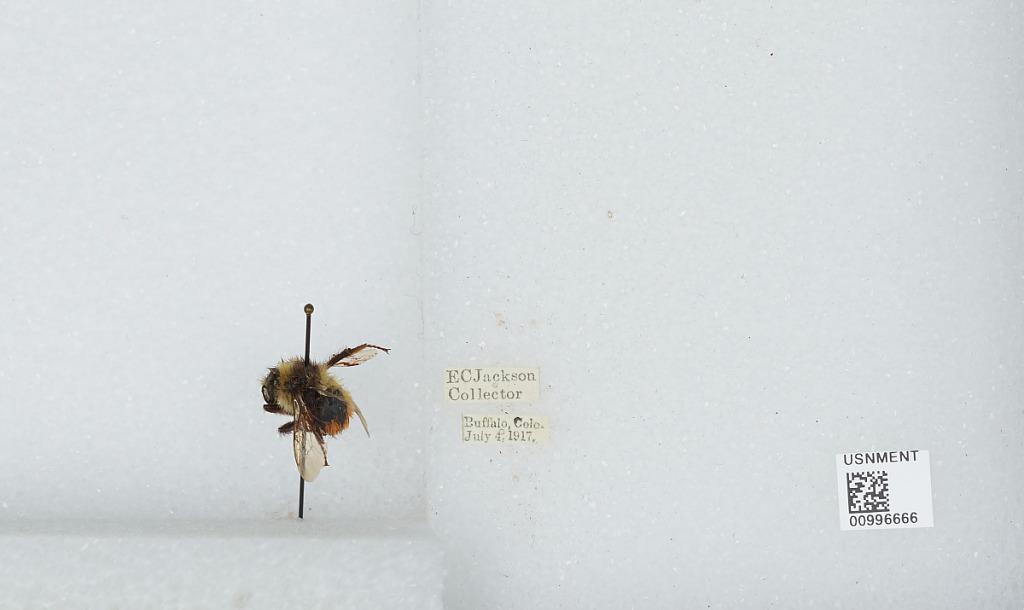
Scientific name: Bombus (Pyrobombus) centralis Cresson
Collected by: E. Jackson
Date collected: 1917-7-4
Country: United States
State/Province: Colorado
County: [Not stated]
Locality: Buffalo
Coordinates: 40.0058, -105.266